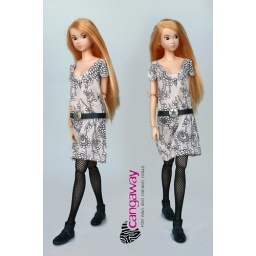
Knit dress in soft pink